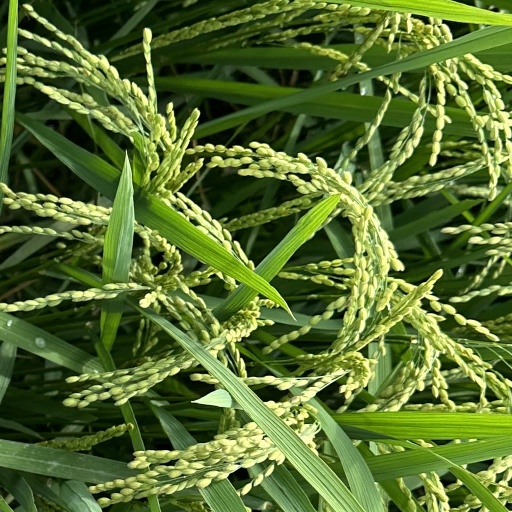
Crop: rice